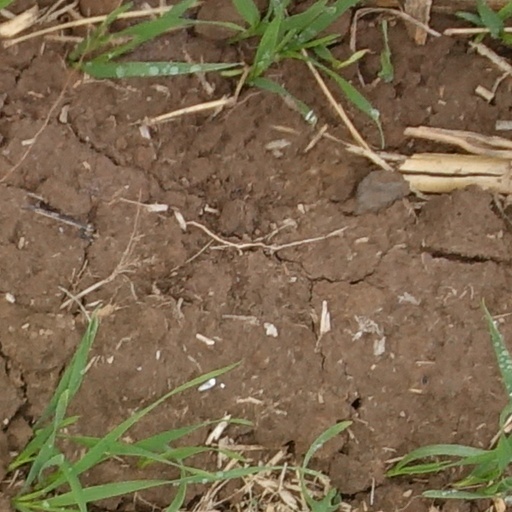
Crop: wheat